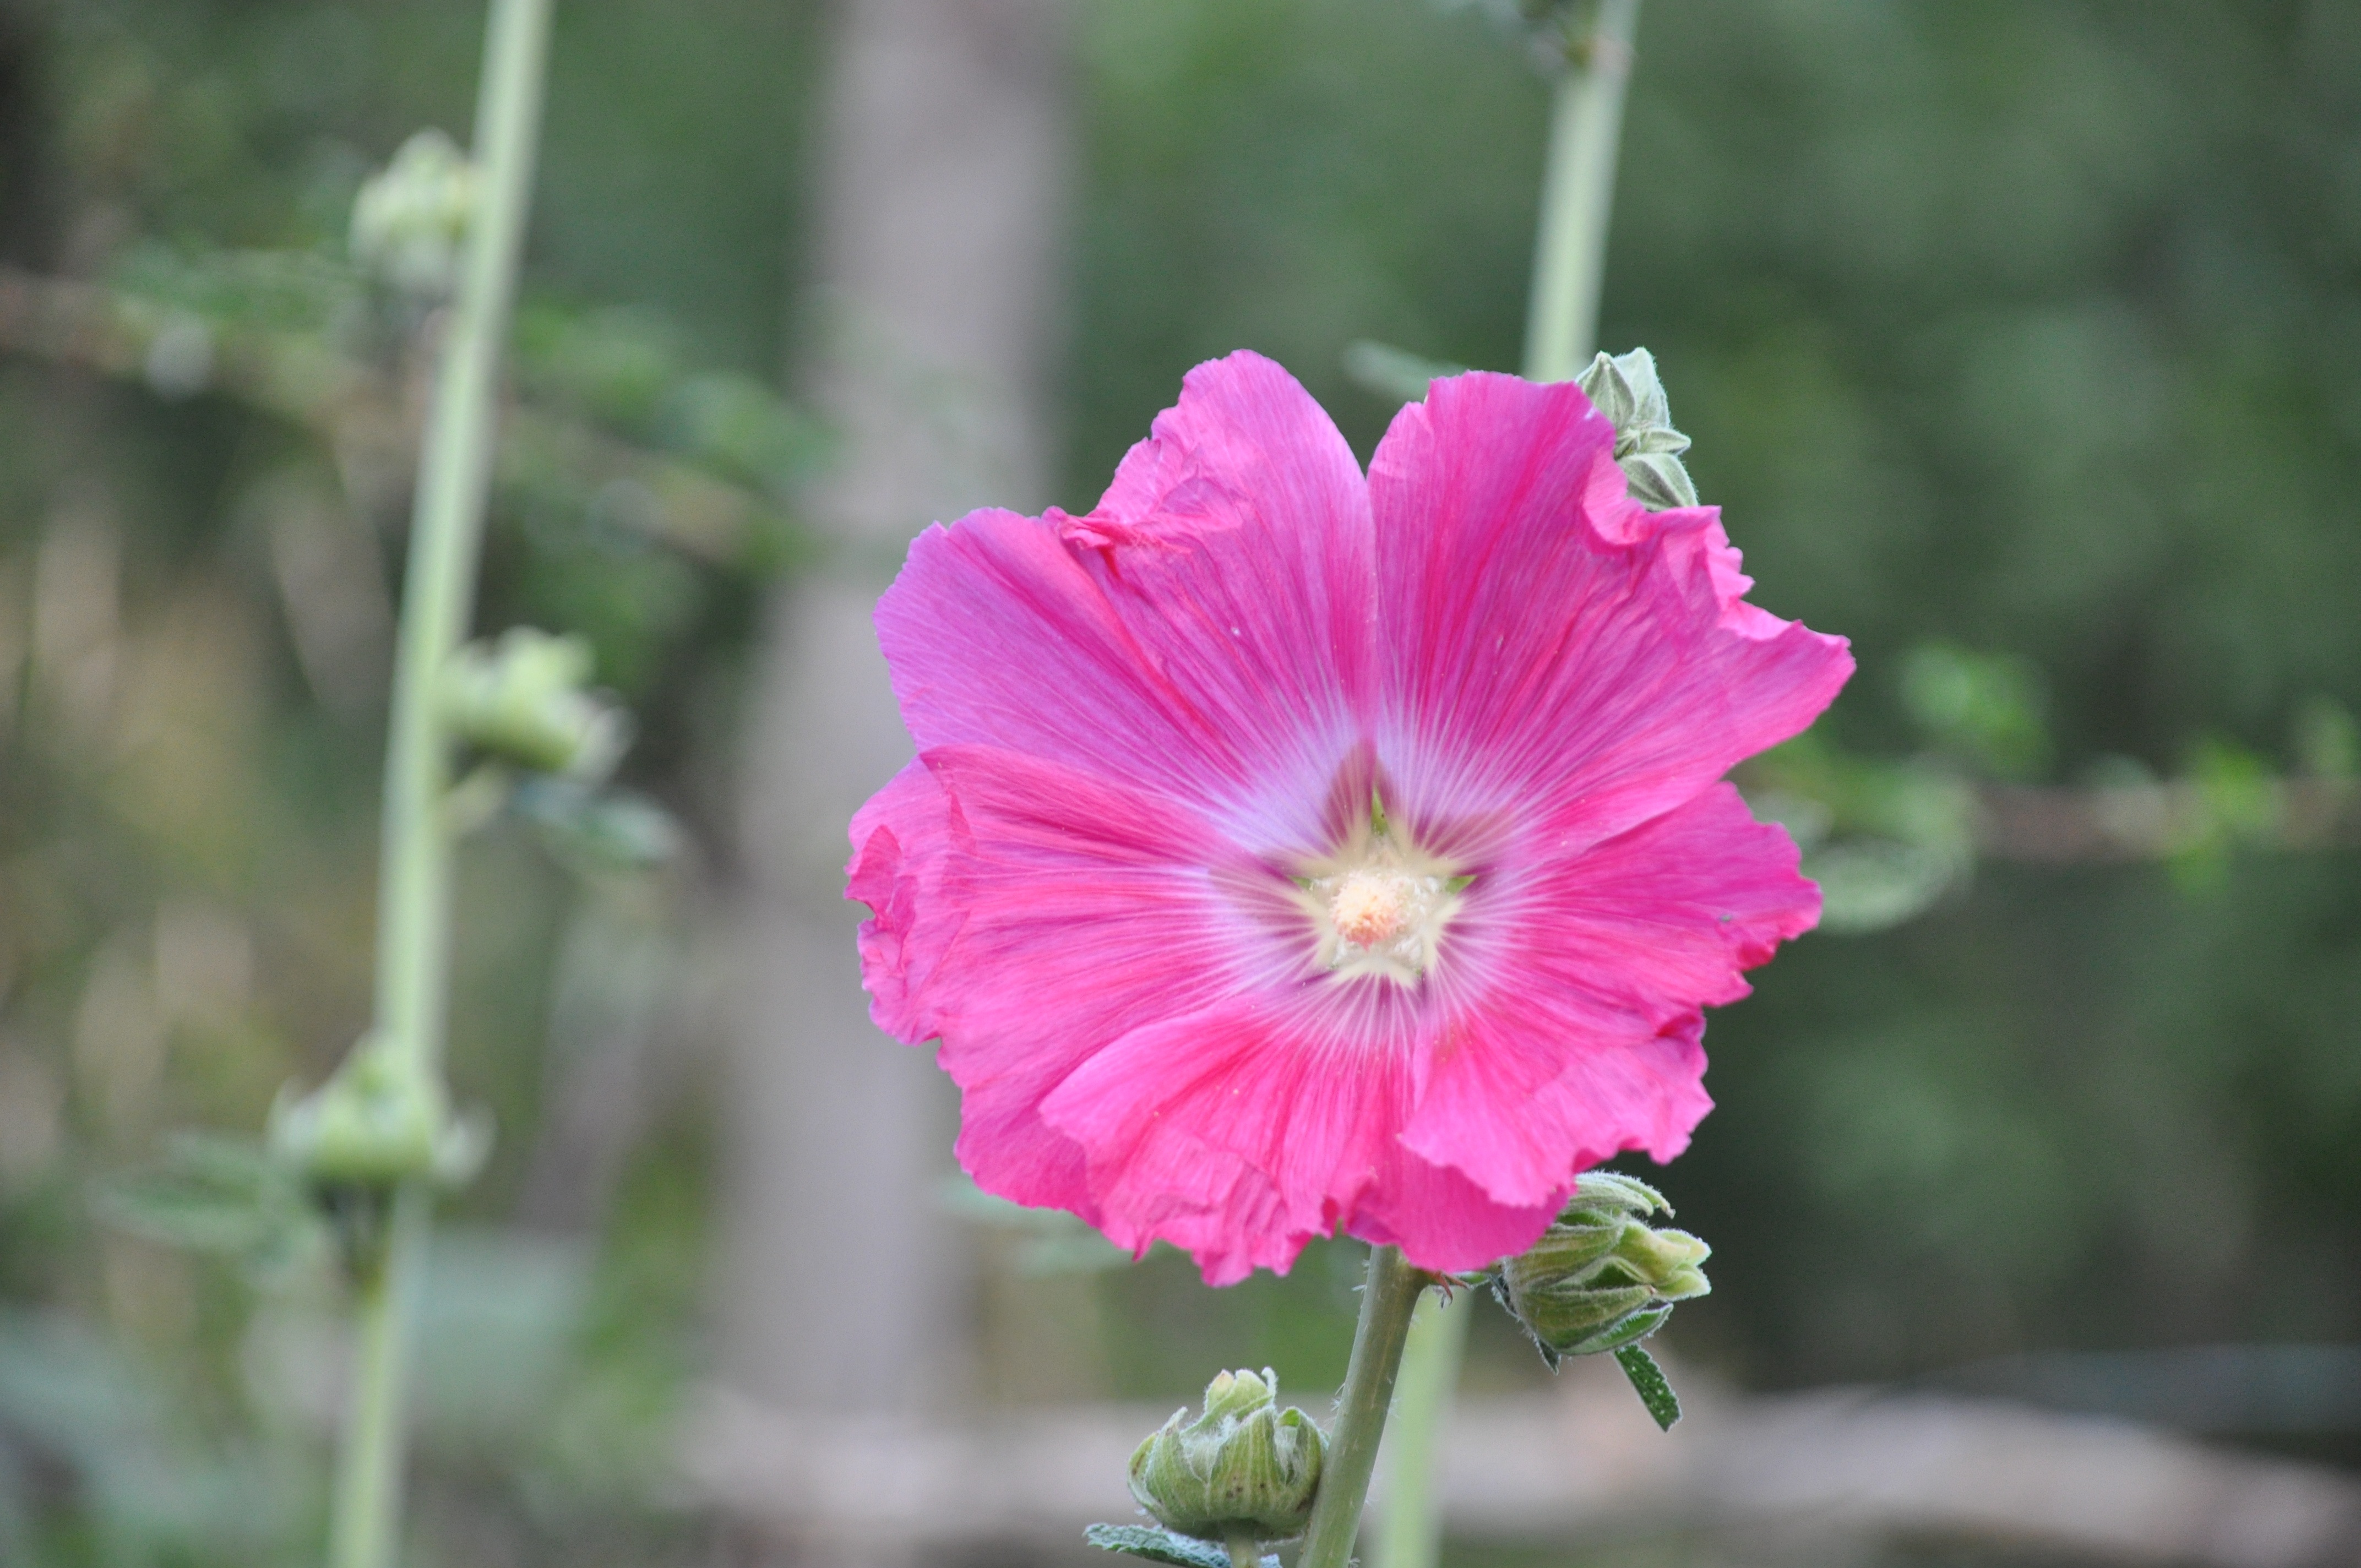
beach, landscape, tree, nature, forest, blossom, bird, light, cloud, plant, sky, white, hay, game, morning, flower, petal, animal, ship, pond, wild, green, reflection, tower, park, peace, botany, blue, flora, baby, egg, wildflower, birds, clouds, duck, turkey, goose, marine, photoshop, istanbul, beautiful, malva, entertainment, malvales, dianthus, hollyhocks, macro photography, natural turkey, flowering plant, izmir, schema, keeler, annual plant, plant stem, land plant